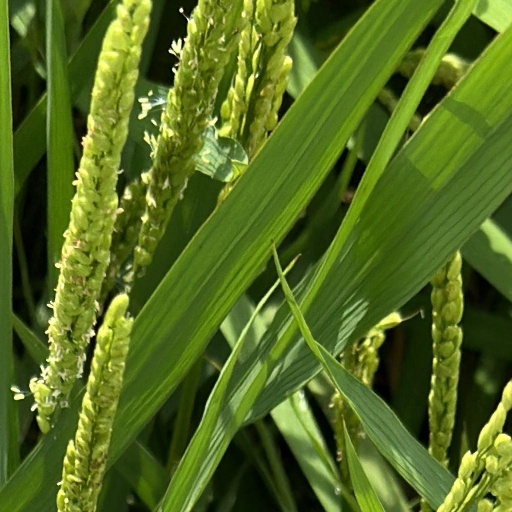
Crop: rice